Maura Rivera

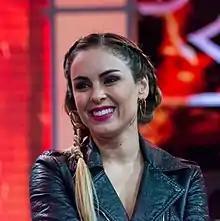

Maura Verónica Rivera Díaz (born December 18, 1984) is a Chilean dancer and television performer.